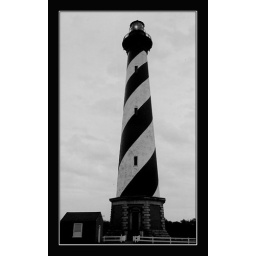
Located on the outer banks of North Carolina. It is the tallest lighthouse in the USA, standing at 207 ft.